Tel-Tel Stadium

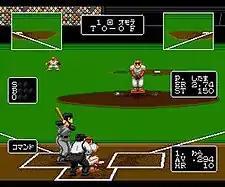
The batter is waiting for the pitcher to make his delivery.

The player becomes the coach as the individual players are not directly controlled. Instead, commands are given for pitching and batting; which may or may not be obeyed depending on the situation. The multiplayer mode is text-only while the single-player game has all the graphics in addition to the text. Thirty different teams are available in this game, with options ranging from actual Nippon Professional Baseball teams to little league baseball teams and even a team of professional wrestlers.